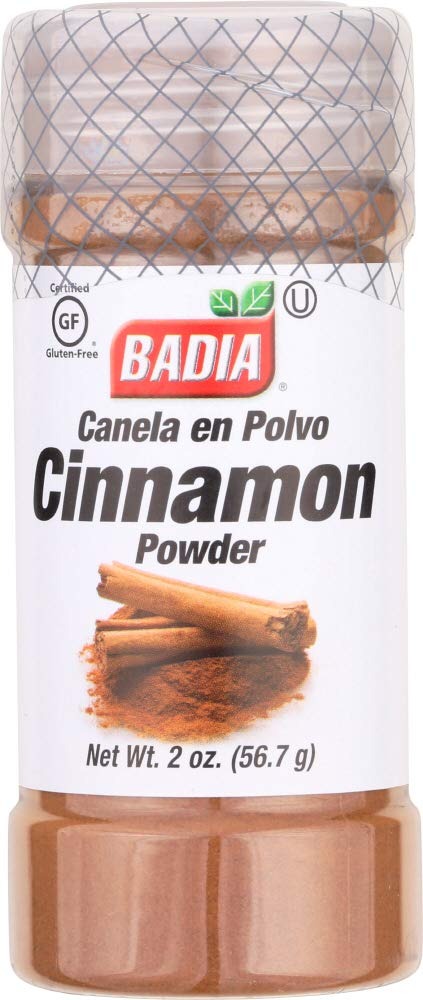
Item Name: Badia Cinnamon Powder, 2 oz
Bullet Point 1: Certified Gluten Free. Kosher.
Bullet Point 2: The package length of the product is 4.25 inches
Bullet Point 3: The package width of the product is 1.75 inches
Bullet Point 4: The package height of the product is 1.7 inches
Value: 2.0
Unit: Ounce

Price: 5.99